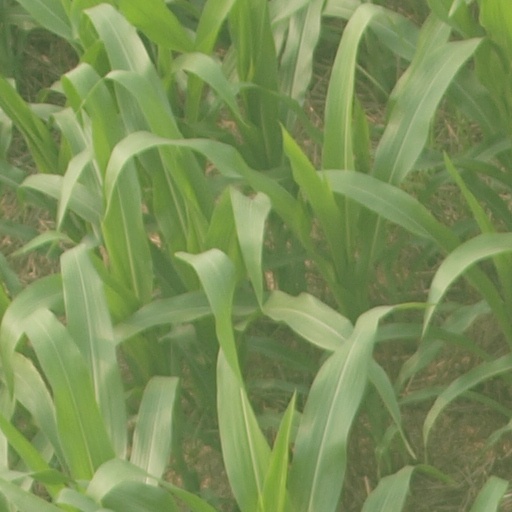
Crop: maize; corn